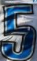
Number: 5